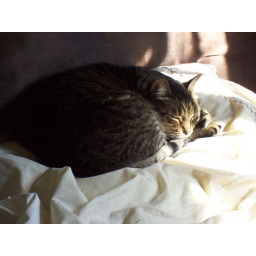
My cat Annabelle decided my pillow was the perfect place for her to curl up in the sun